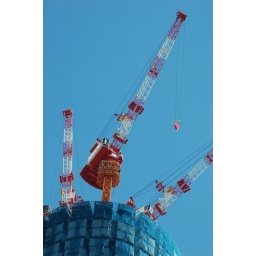
Tokyo sky tree under construction in Tokyo Sumida Ward Mukaishima, Japan.